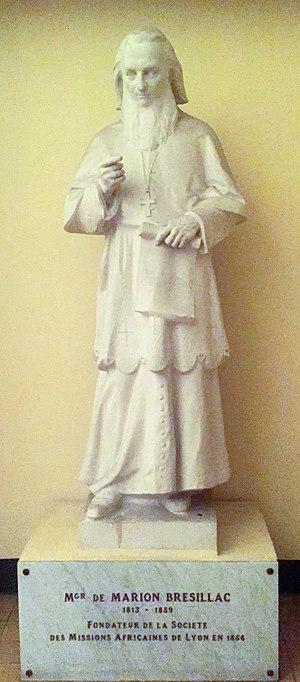
Musée africain de Lyon - statue de Melchior de Marion-Brésillac
La Société des missions africaines, également appelée Missions africaines de Lyon, est une communauté de missionnaires catholiques, organisée en société de vie apostolique fondée en 1856 et présente sur quatre continents : Afrique, Amérique, Asie et Europe. Elle ne doit pas être confondue avec la Société des missionnaires d'Afrique fondée en 1868 par Mᵍʳ Lavigerie.
Melchior Marie Joseph de Marion-Brésillac, né le 2 décembre 1813 à Castelnaudary, non loin de Carcassonne, et mort le 25 juin 1859 à Freetown, en Sierra Leone, est un missionnaire chrétien, premier évêque de Coimbatore, en Inde, puis le fondateur de la Société des missions africaines.